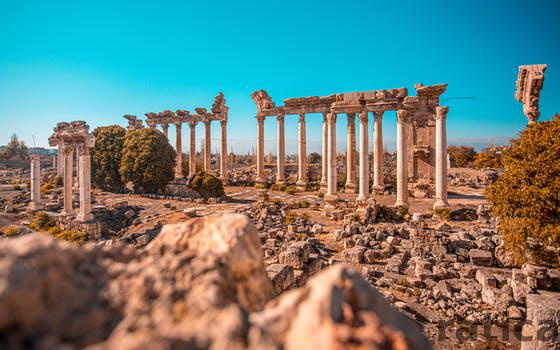
Label: Watermark